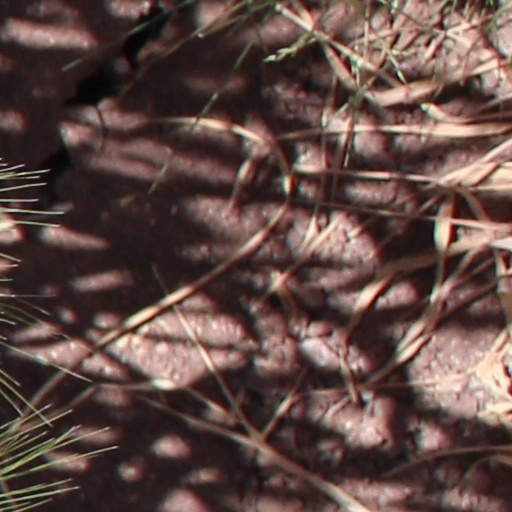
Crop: wheat